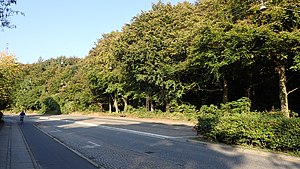
Dronning Margrethes Vej
Dronning Margrethes Vej med Riis Skov i baggrunden
Dronning Margrethes Vej i det nordlige Aarhus er opkaldt i 1904 efter Nordens Dronning Margrethe I. Vejen er en del af den gamle landevejsforbindelse mellem Aarhus og Grenaa, hvorfor Byrådet i 1903 vedtog at kalde vejstykket for Grenåvej. Der kom dog kun til at gå et år før det blev ændret til det nuværende. På den vestre side af Dronning Margrethes Vej ligger bydelen Trøjborg, mens Riis Skov ligger på den østre. Mod nord munder den ud i Grenåvej, mod syd i Skovvejen der går mod Midtbyen.